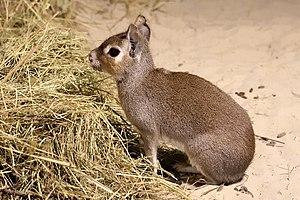
Dolichotis est l'unique genre de la sous-famille des Dolichotinae. Ce sont des Rongeurs que l'on appelle des maras en français et qui font partie de la famille des Cavidés.
Catamarca est une province du nord-ouest de l'Argentine. Elle est entourée des provinces de Salta au nord, Tucumán et Santiago del Estero à l'est, Córdoba au sud-est, et La Rioja au sud. À l'ouest, elle est contiguë au Chili.
Le Cobaye halophile est une espèce de Rongeurs de la famille des Cavidés. Ce mammifère d'Amérique du Sud est assez semblable au mieux connu Mara de Patagonie, bien qu'un peu moins grand que cette espèce voisine. On l'appelle aussi Mara solicole au Canada et parfois Mara du Chaco par analogie à l'anglais Chacoan mara.